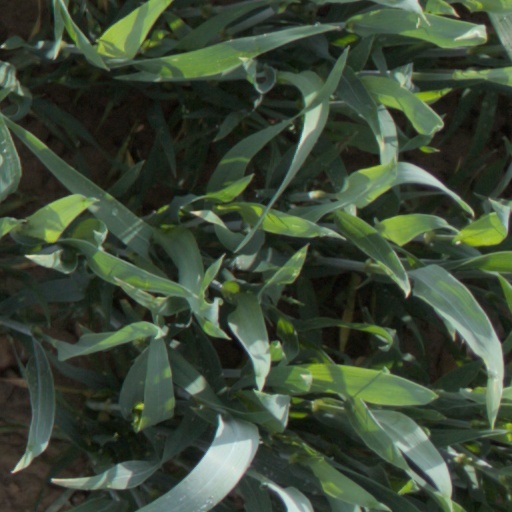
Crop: wheat